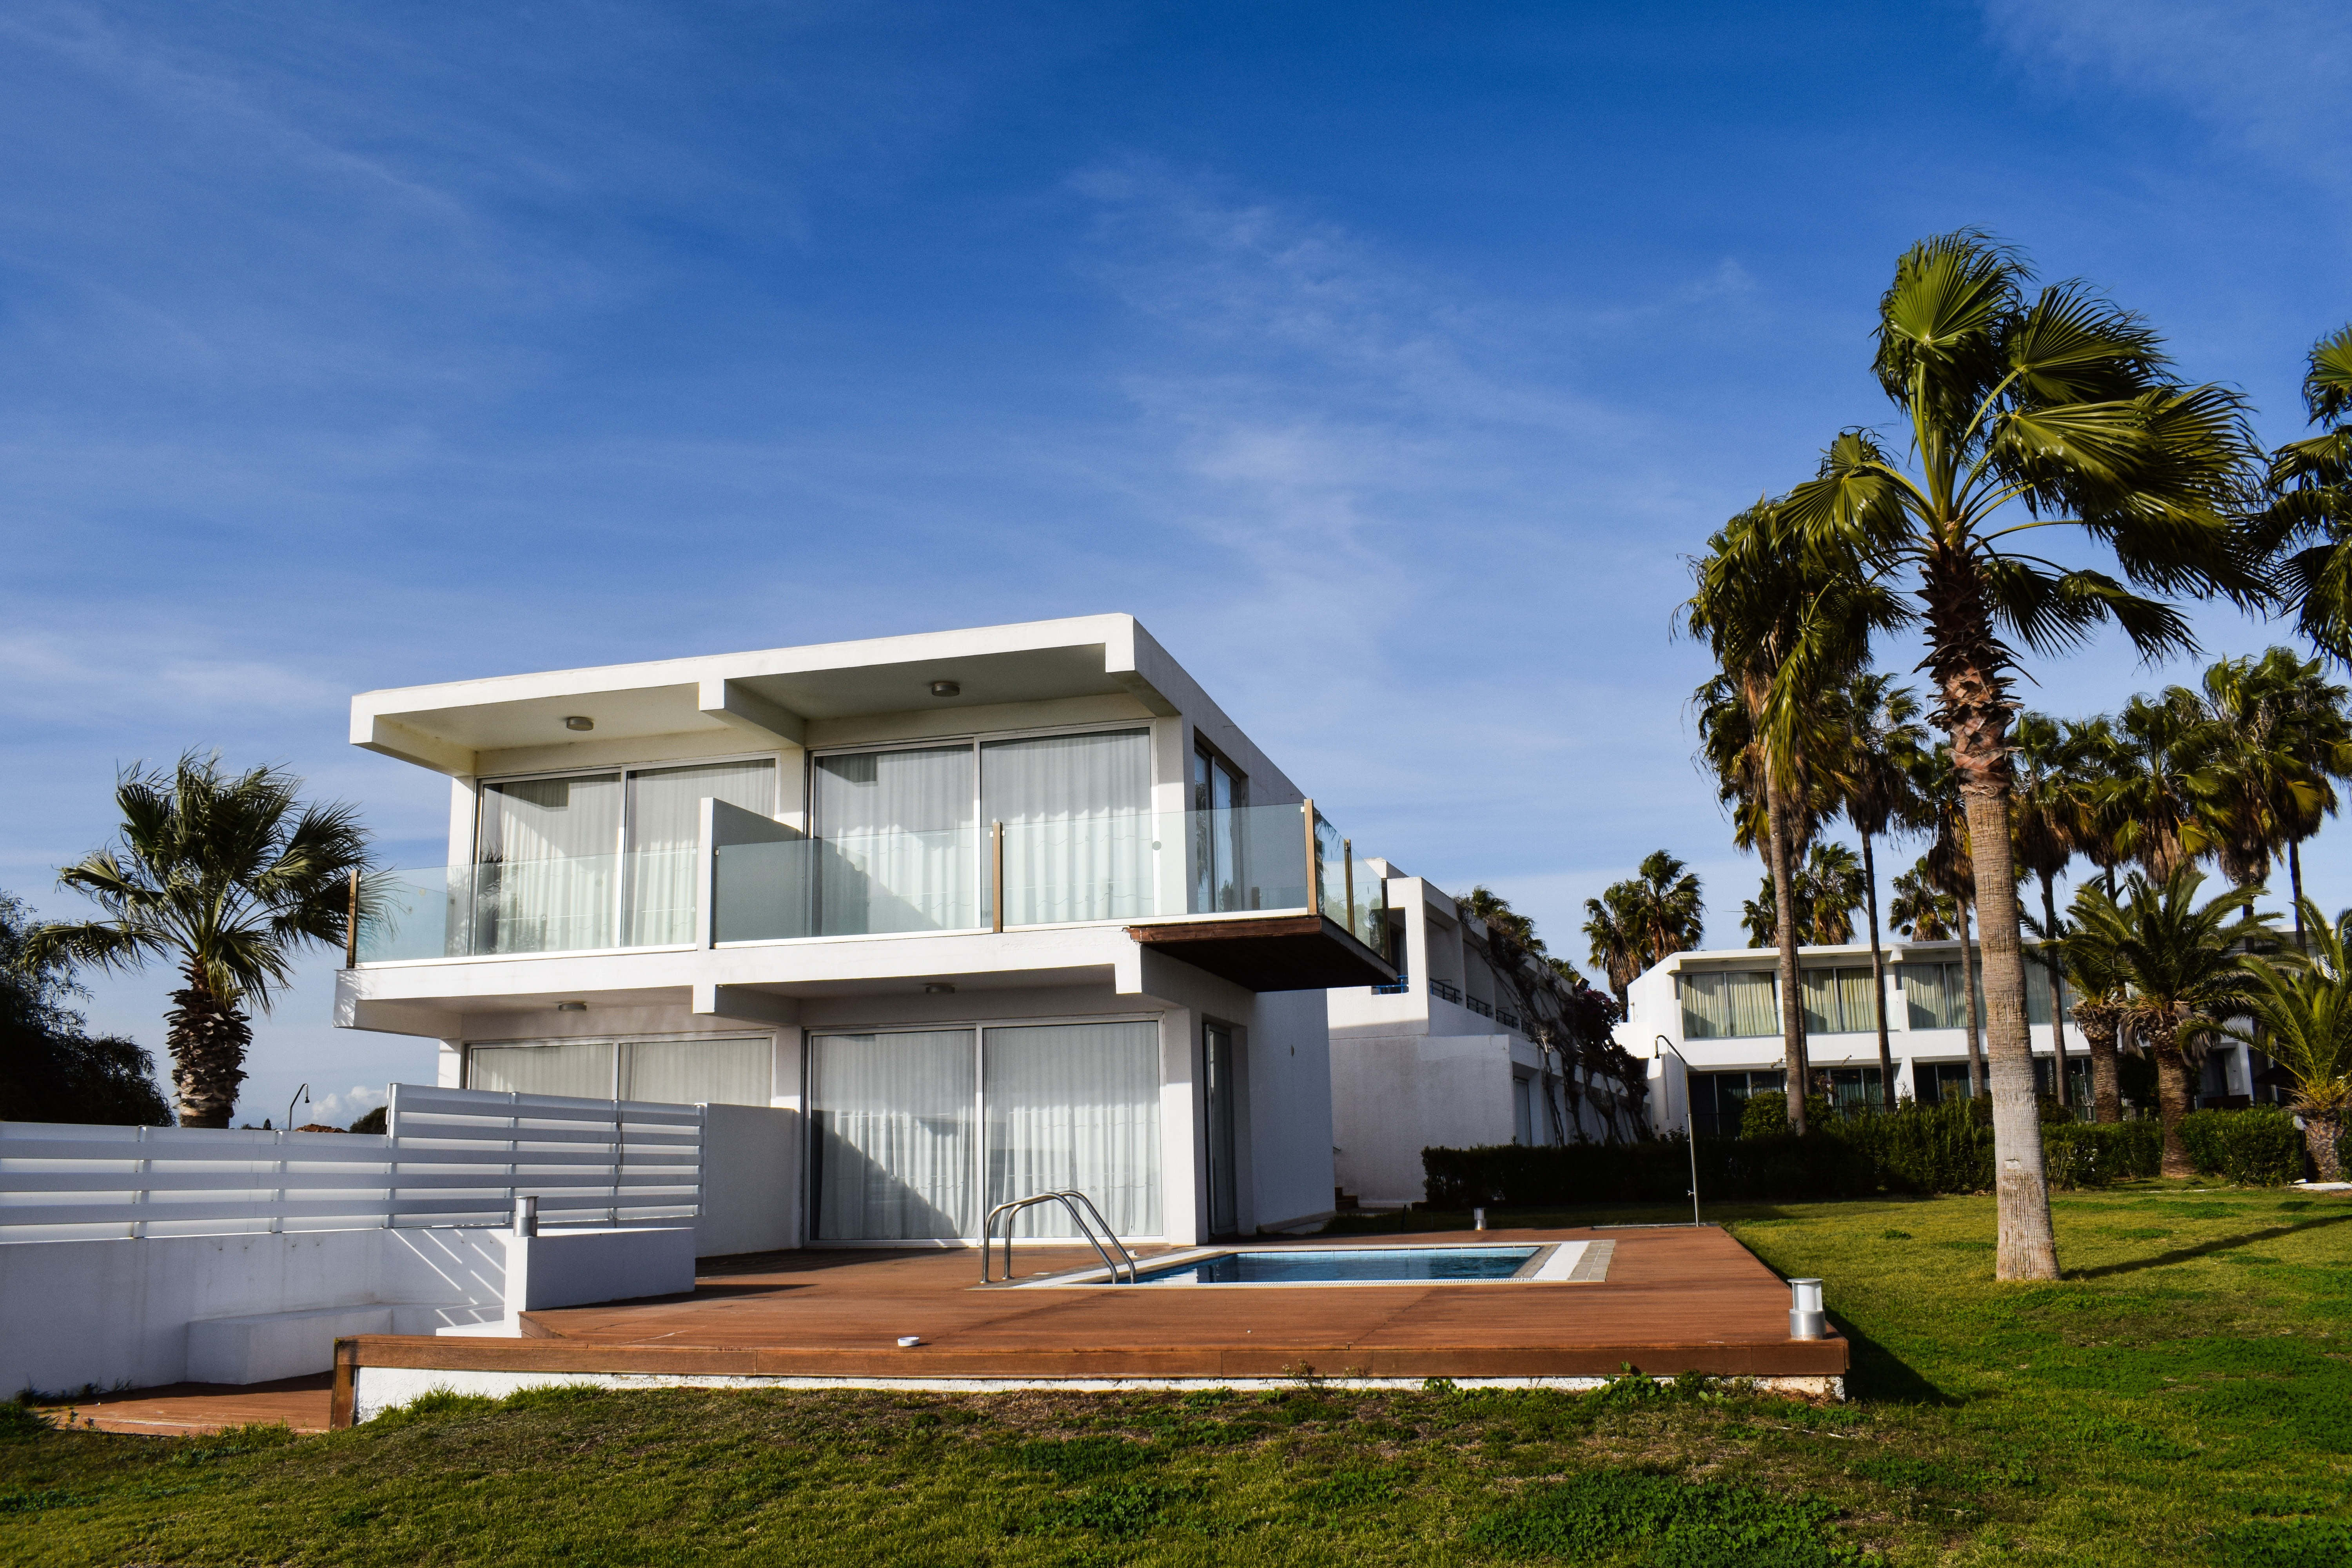
architecture, villa, house, building, home, suburb, facade, property, exterior, professional, residential, tourism, luxury, resort, estate, vacations, cyprus, neighbourhood, real estate, residential area, detached villa